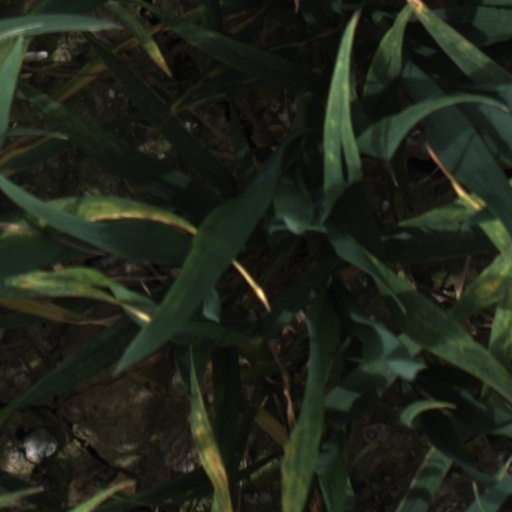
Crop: wheat